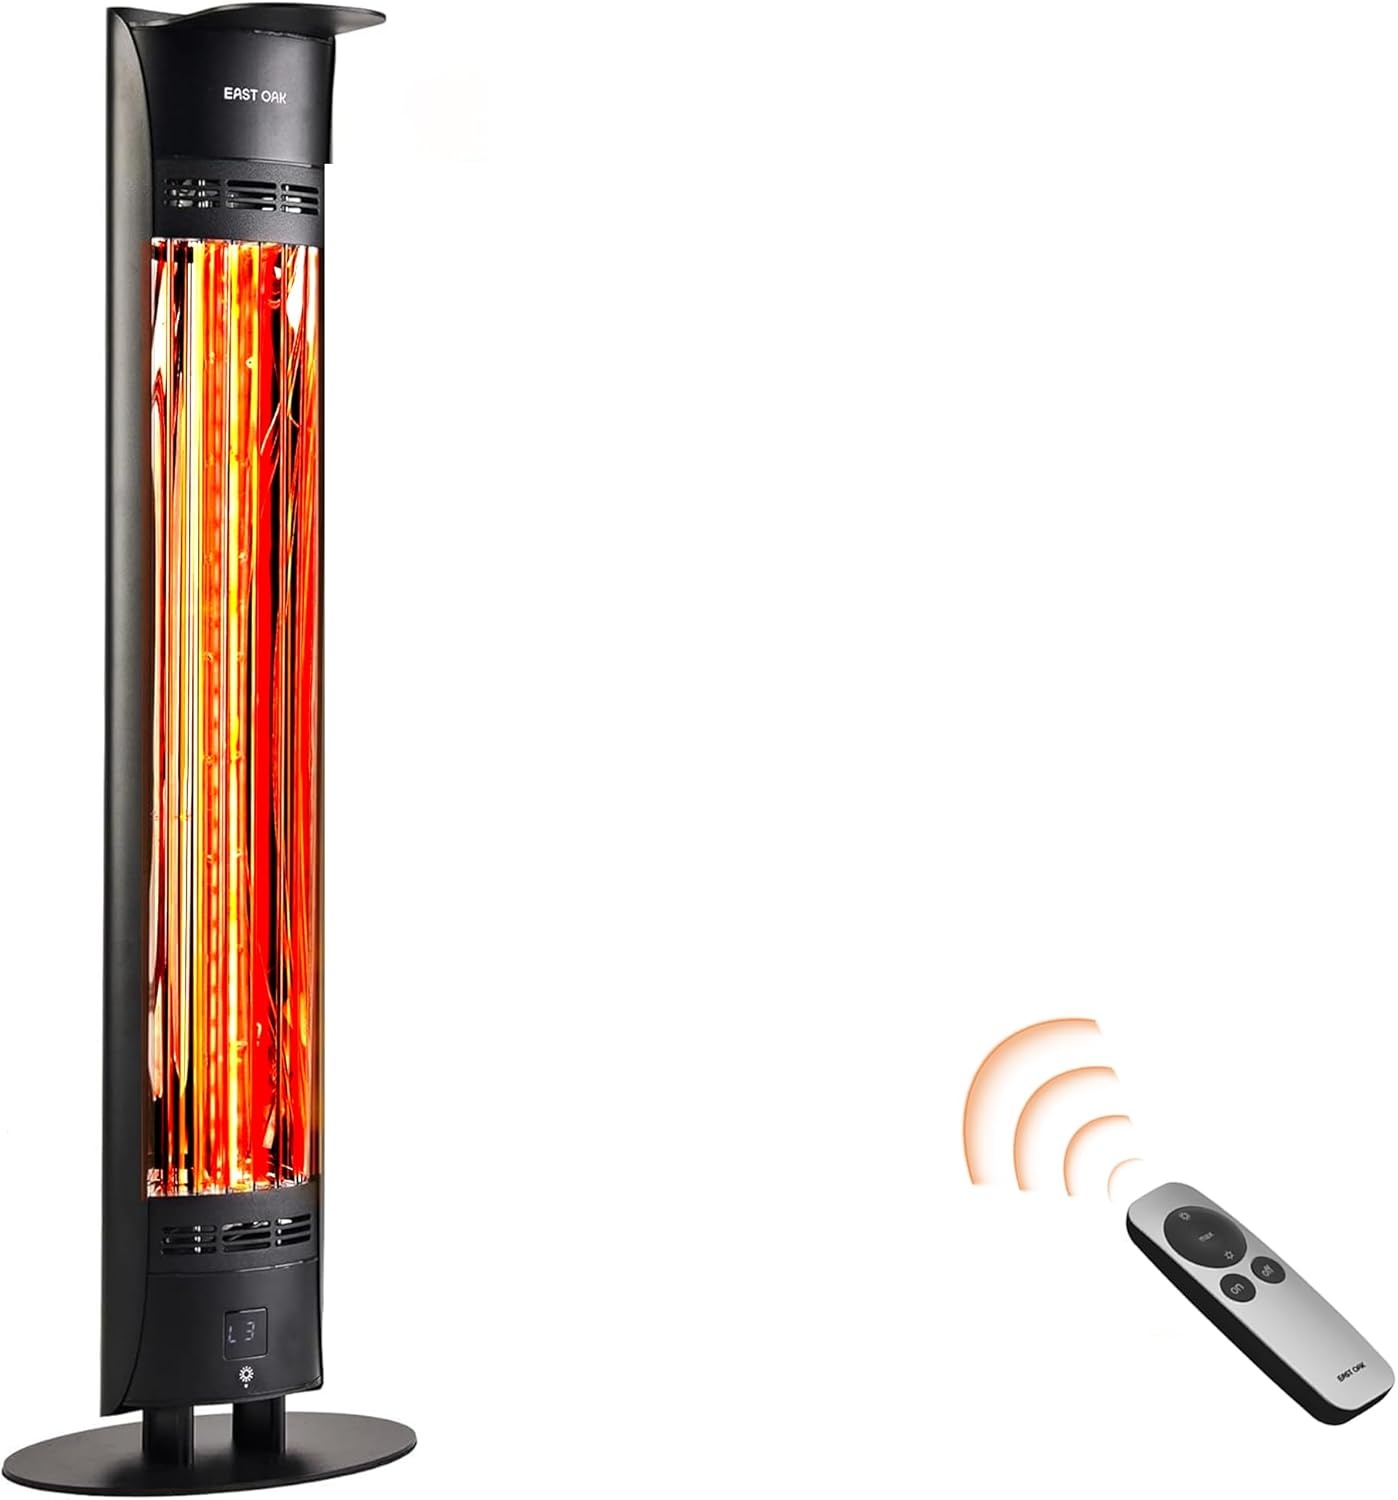
EAST OAK 1500W Electric Infrared Patio Heater, Indoor/Outdoor Tower Heater with Remote, 24H Timer, IP65 Waterproof, Tip-Over & Overheat Protection for Garage, Deck, Backyard
Overview Brand : EAST OAK Special Feature : Digital Display, Overheat Protection, Portable, Remote Control, Tip-Over Protection Color : Black Form Factor : Tower Indoor/Outdoor Usage : Indoor, Outdoor Power Source Corded Electric : Heating Method Radiant : Power Source Corded Electric : Heating Method Radiant Item Weight 8.33 Pounds : Heat Output 1500 Watts : Item Weight 8.33 Pounds : Heat Output 1500 Watts About this item 1-Second Fast Heating & Wide Coverage-Enjoy full-body warmth in just 1 second with advanced infrared technology. This patio heater covers up to 64.5 sq. ft., efficiently warming you from head to toe—perfect for outdoor or indoor comfort. 3 Heat Settings & 24H Timer-Customize your comfort with 1000W, 1200W, or 1500W heat levels. The built-in 24-hour timer with easy-to-read LED display ensures convenient operation and safe, worry-free heating even during overnight use. IP65 Waterproof & Dustproof-Designed for all-weather use, this electric heater is IP65 rated for both water and dust resistance. An anti-slip base adds extra stability, making it safe and reliable for outdoor patios and open-air spaces. Versatile Indoor & Outdoor Use-With a built-in handle and remote control, this portable heater is easy to move and operate. Ideal for patios, garages, living rooms, outdoor cafés, and more—wherever you need fast, focused warmth. Durable & Stable Build-Crafted with a thick galvanized steel body and corrosion-resistant coating, this heater is built to last. A reinforced iron base enhances stability, minimizing the risk of tipping during use.
Brand: EASTOAK
Category: Home & Garden > Household Appliances > Climate Control Appliances > Patio Heaters